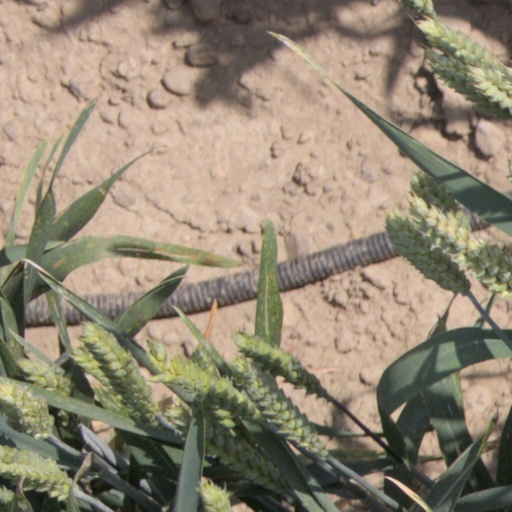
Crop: wheat